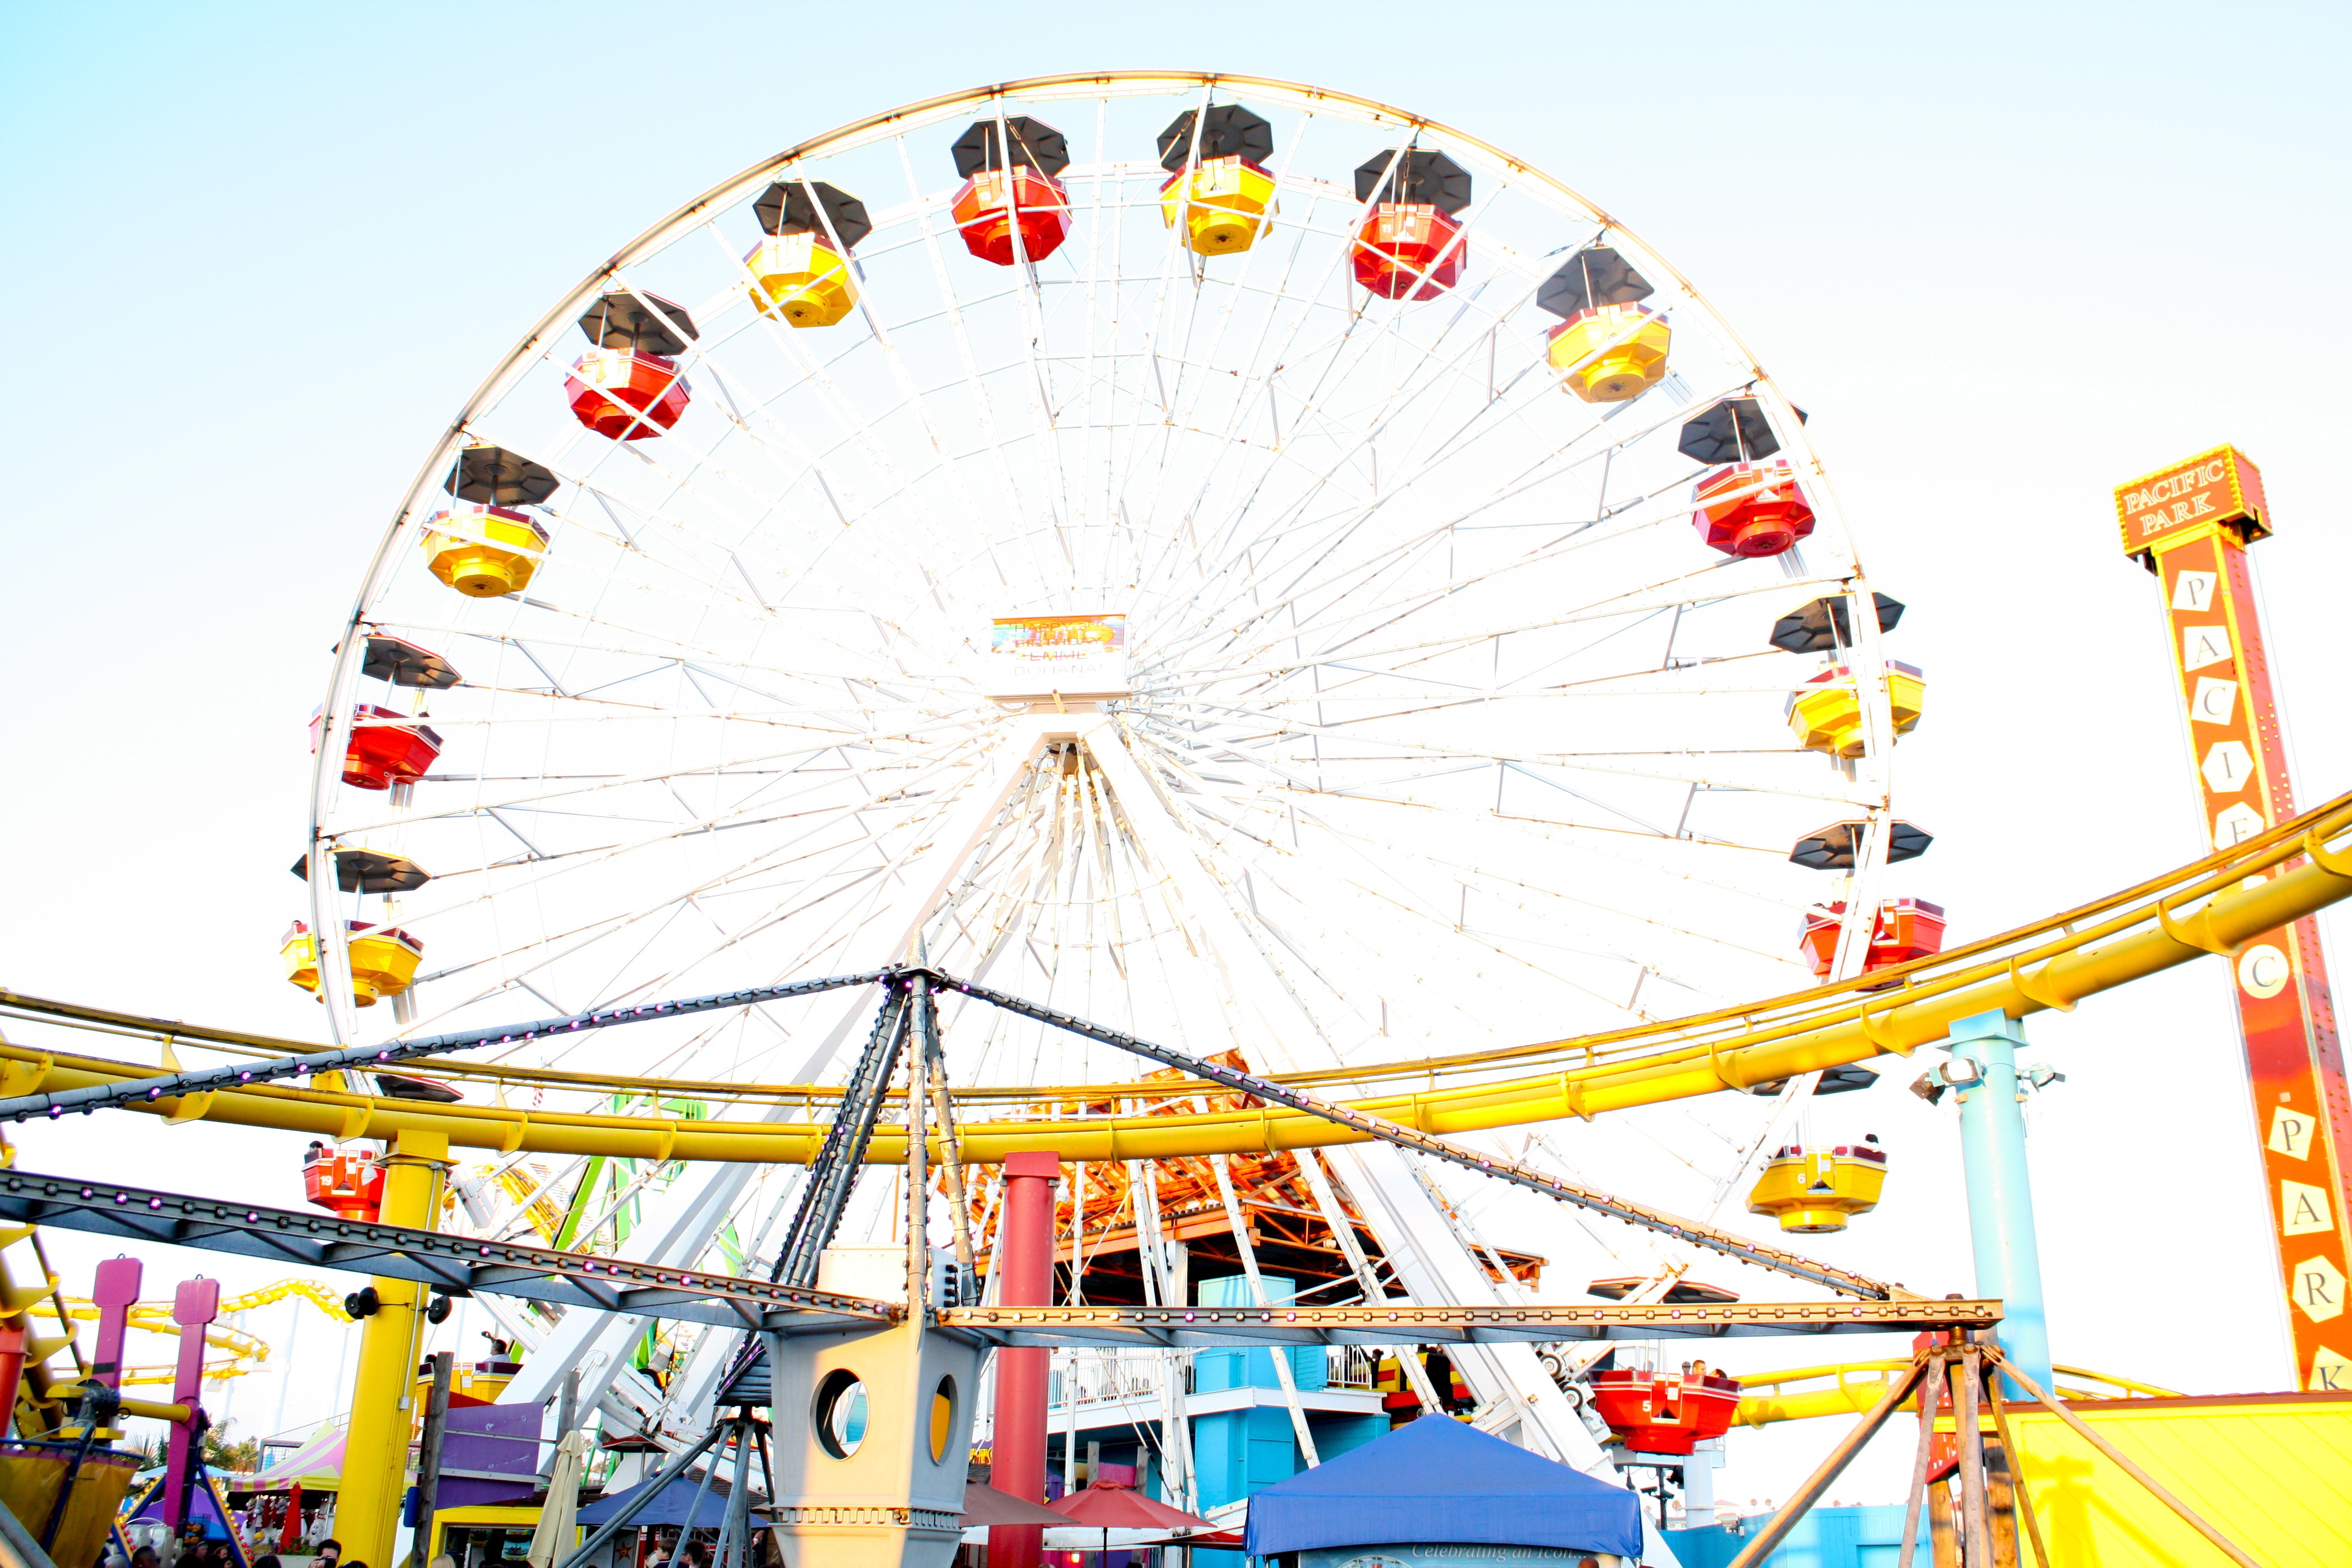
recreation, ferris wheel, amusement park, colourful, park, ride, leisure, fun, illustration, happy, scene, tourist attraction, fair, lunapark, amusement ride, outdoor recreation